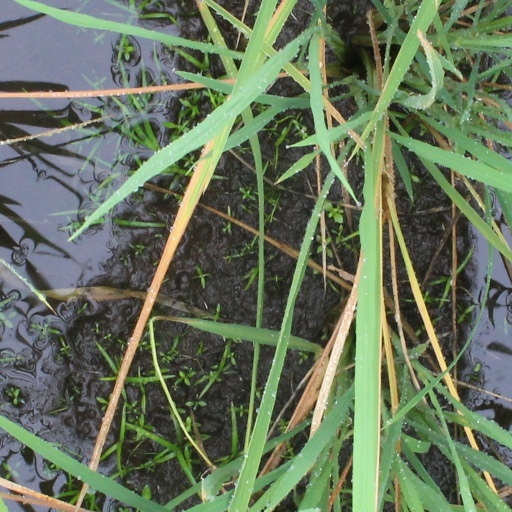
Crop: rice